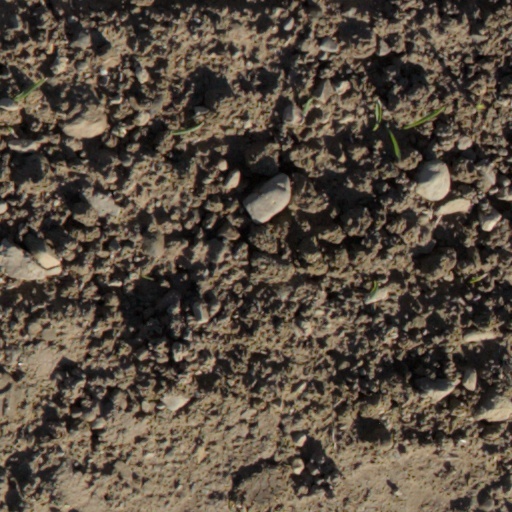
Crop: wheat